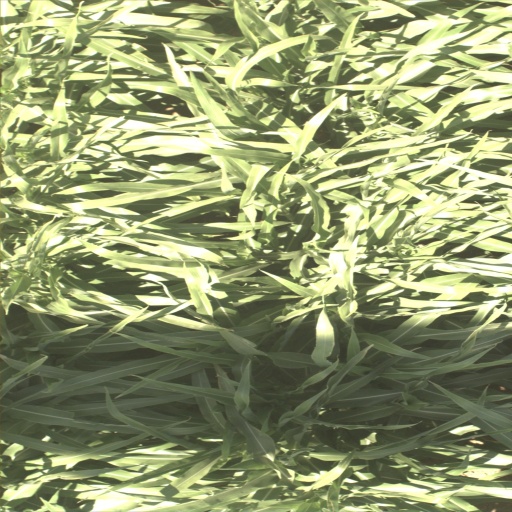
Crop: sorghum